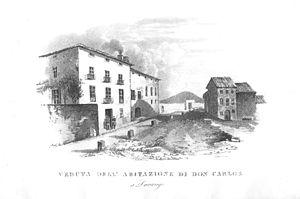
Durango est une commune de Biscaye dans la communauté autonome du Pays basque en Espagne.